Kuwait Towers

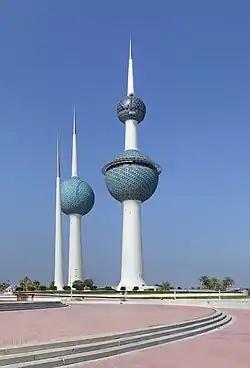

The Kuwait Towers are a group of three thin towers in Kuwait City, standing on a promontory into the Persian Gulf. They were the sixth, and last, group in the larger Kuwait Water Towers system of 34 towers (33 store water; one stores equipment), and were built in a style considerably different from the other five groups. The Kuwait Towers were officially inaugurated in March 1979 and are regarded as a landmark and symbol of modern Kuwait. The towers were closed for maintenance from March 2012 to 8 March 2016, with a massive fireworks festival commemorating the re-opening. Kuwait Towers facility is operated and managed by the state-owned Touristic Enterprises Company. The Main Tower served as the venue for TEDxKuwaitCity event in 2018 and 2019.